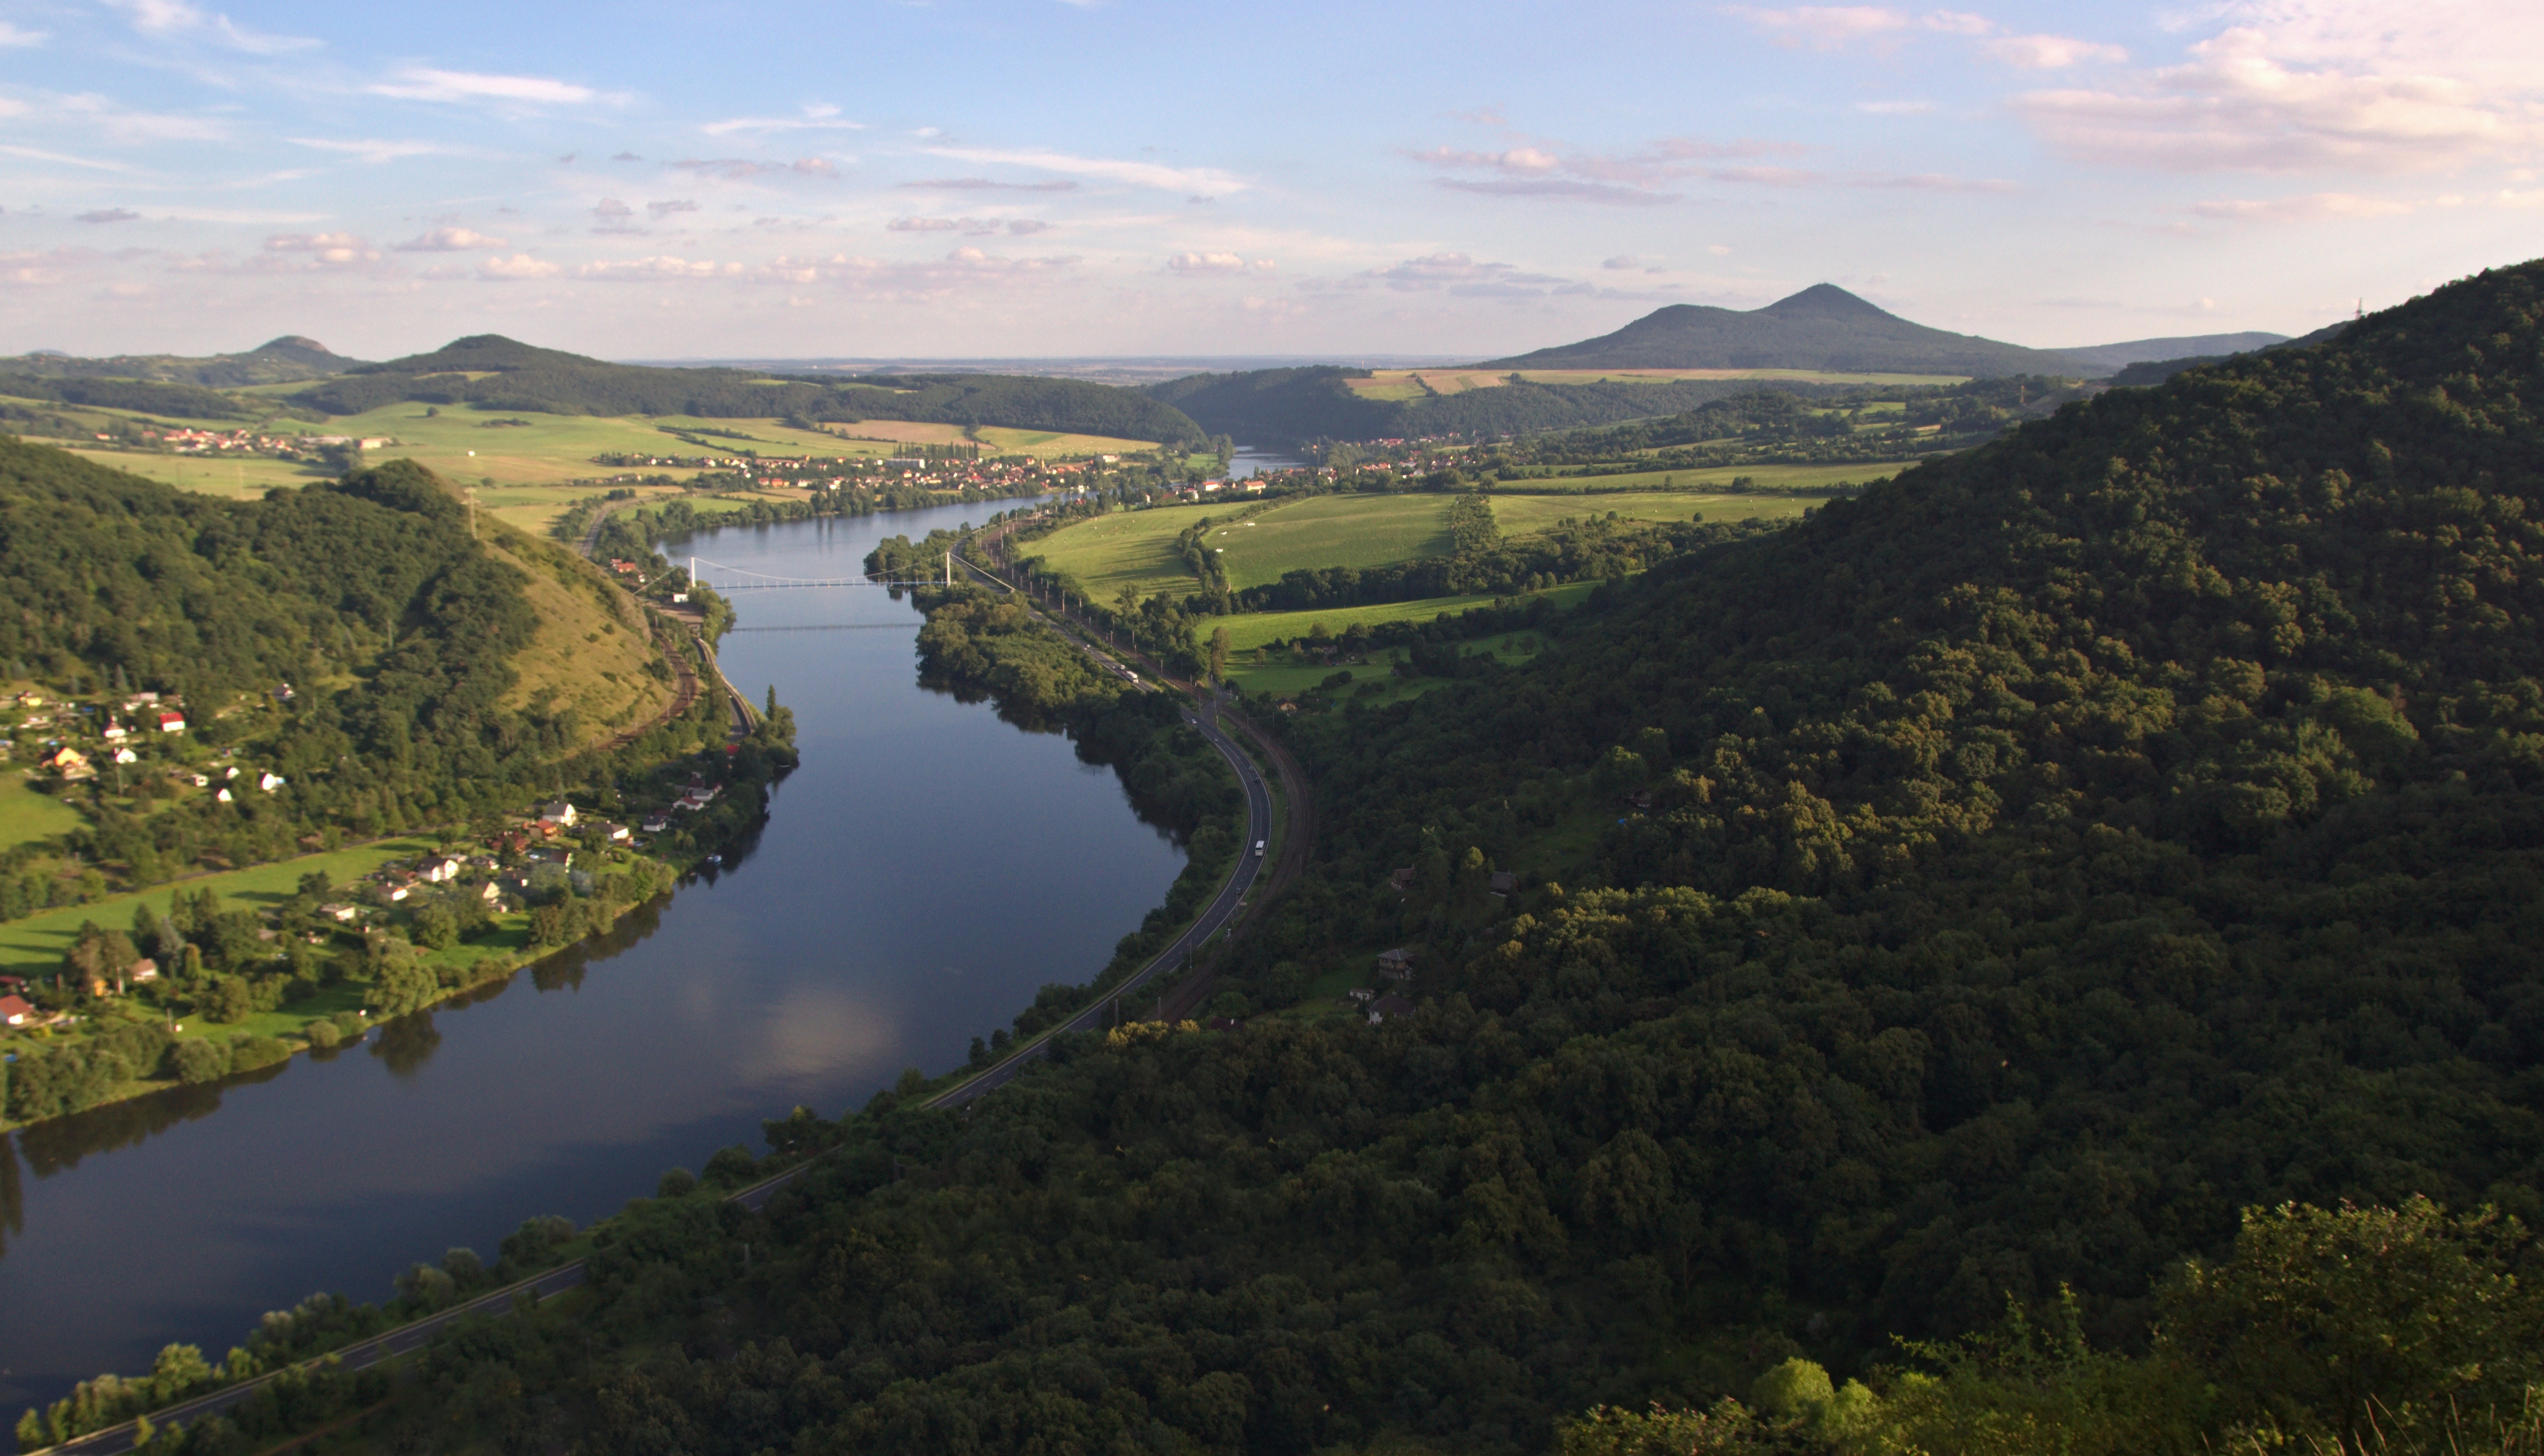
landscape, nature, mountain, sky, hill, lake, view, river, mountain range, panorama, summer, travel, heaven, scenery, peace, reservoir, tourism, waterway, body of water, west, holidays, loch, czech republic, elbe, rural area, landform, aerial photography, gateway to the czech republic, esk st edoho, geographical feature